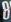
Number: 8